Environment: real
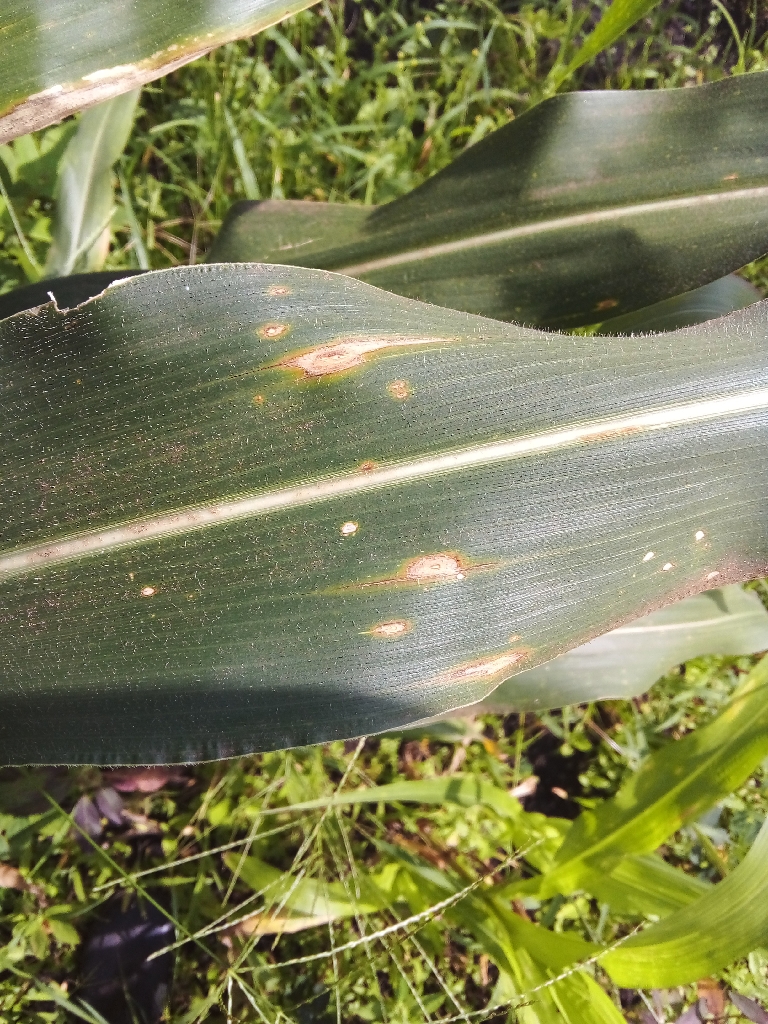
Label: northern_corn_leaf_blight